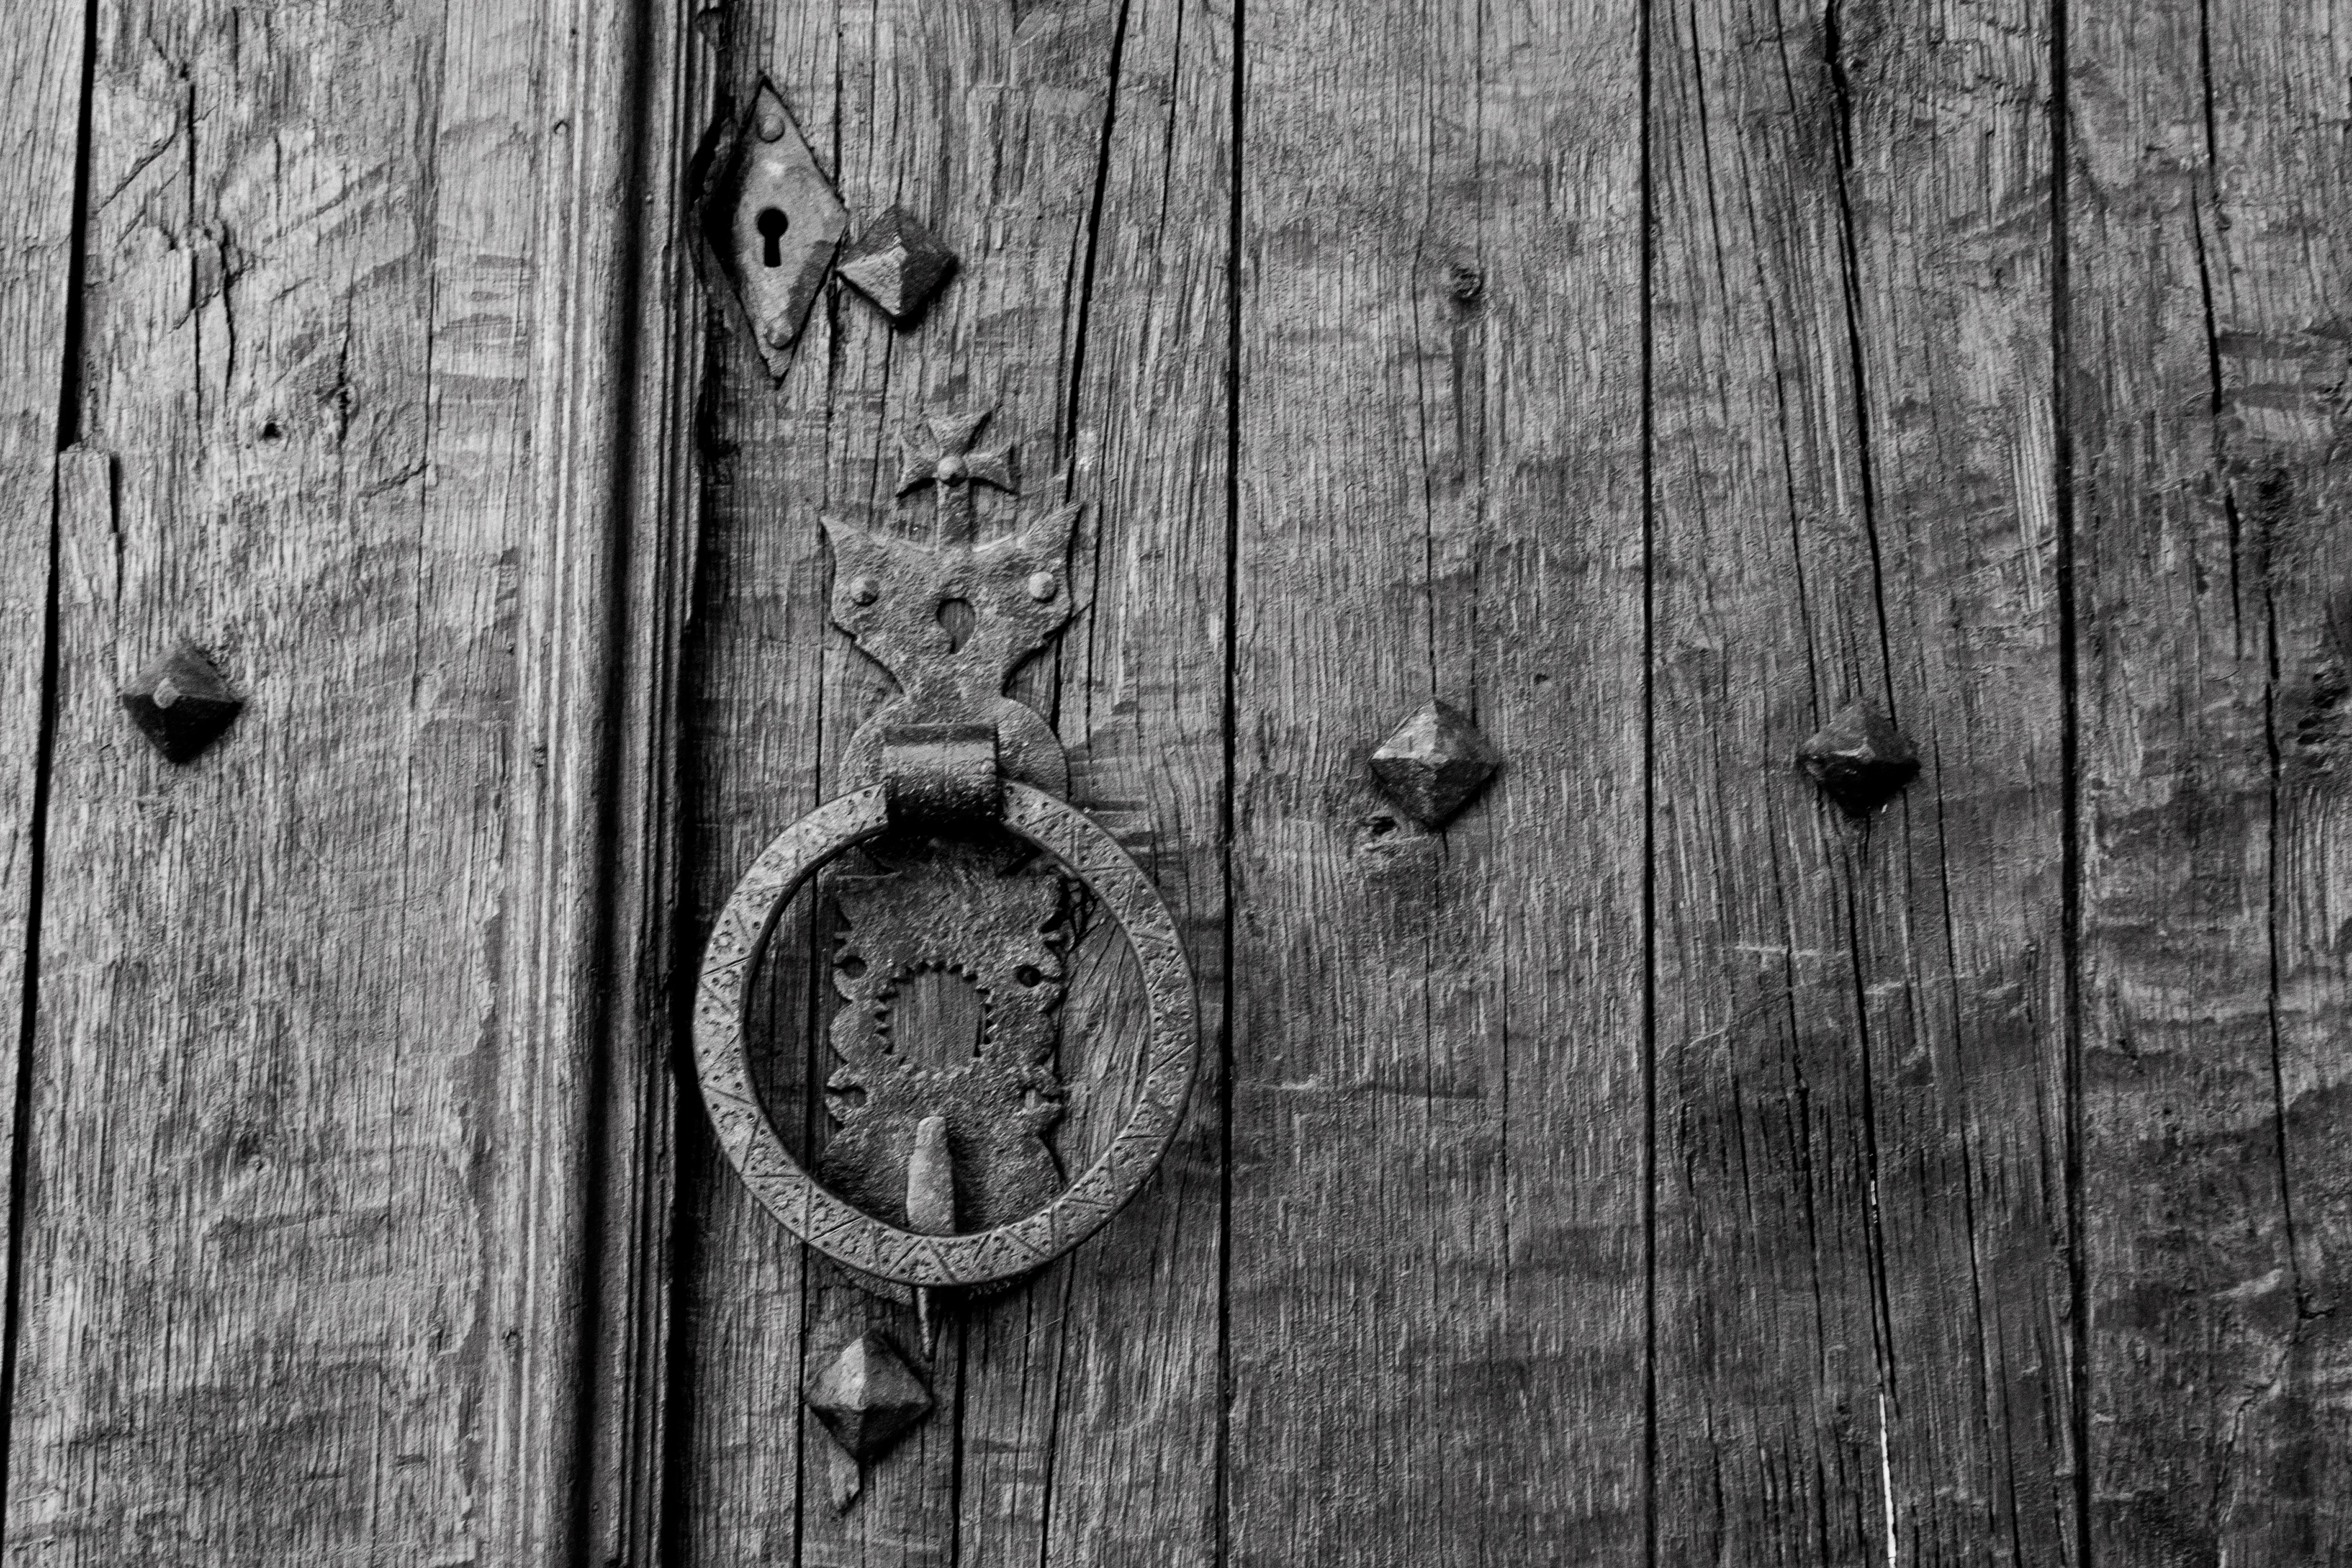
tree, black and white, wood, texture, number, trunk, wall, black, monochrome, symmetry, monochrome photography, man made object